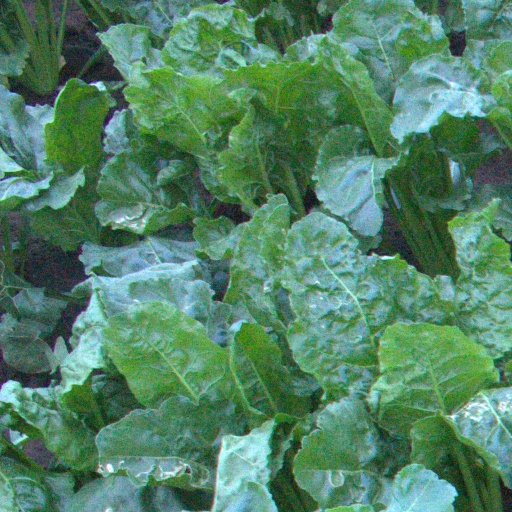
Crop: sugar beet